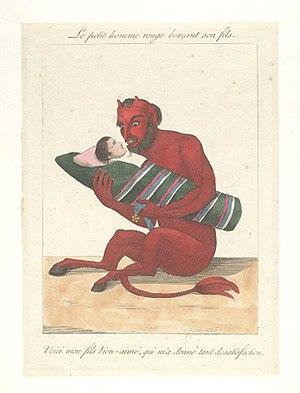
Un génie familier, démon familier ou tout simplement familier est, dans bon nombre de croyances d'Europe occidentale, une entité, animal ou esprit, parfois imaginaire et invisible, à laquelle les hommes s'adressent pour demander des conseils ou obtenir des services, en particulier liés à la sorcellerie. Les familiers peuvent servir leurs propriétaires comme domestiques, ouvriers agricoles, espions ou compagnons et les aider à ensorceler leurs ennemis, mais pas seulement puisqu'ils sont réputés pour inspirer les érudits, artistes et écrivains, à l'instar d'un esprit tutélaire ou d'une Muse. Le plus connu de ces génies familiers est le dæmon de Socrate, mais bon nombre d'érudits ont, au cours de l'histoire, fait référence à des entités de ce type, parfois sous le nom de bon génie ou esprit gardien. Les familiers sont aujourd'hui fortement liés à la pratique moderne de la sorcellerie, en particulier en Angleterre où il fait partie intégrante de la pratique. Son équivalent outre-Atlantique est le nagual.